Margaret Catchpole

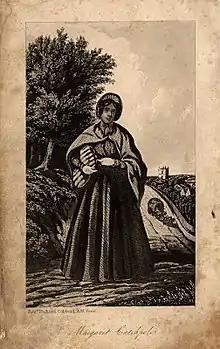
Etching of Catchpole by Robert Cobbold, published 1845

In mid-1795, Catchpole left the Cobbolds and became ill and unemployed. After being told by a man named Cook that Laud was back in London, Cook persuaded Catchpole to steal a horse and ride it to London to meet her former lover – Cook planned to sell the horse for his benefit. On the night of 23 May 1797, Catchpole stole John Cobbold's coach gelding and rode the horse to London in nine hours, but was promptly arrested for its theft and tried at the Suffolk Summer Assizes.